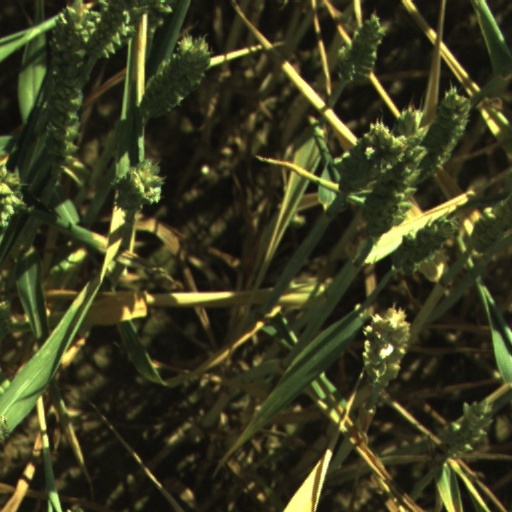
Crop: wheat